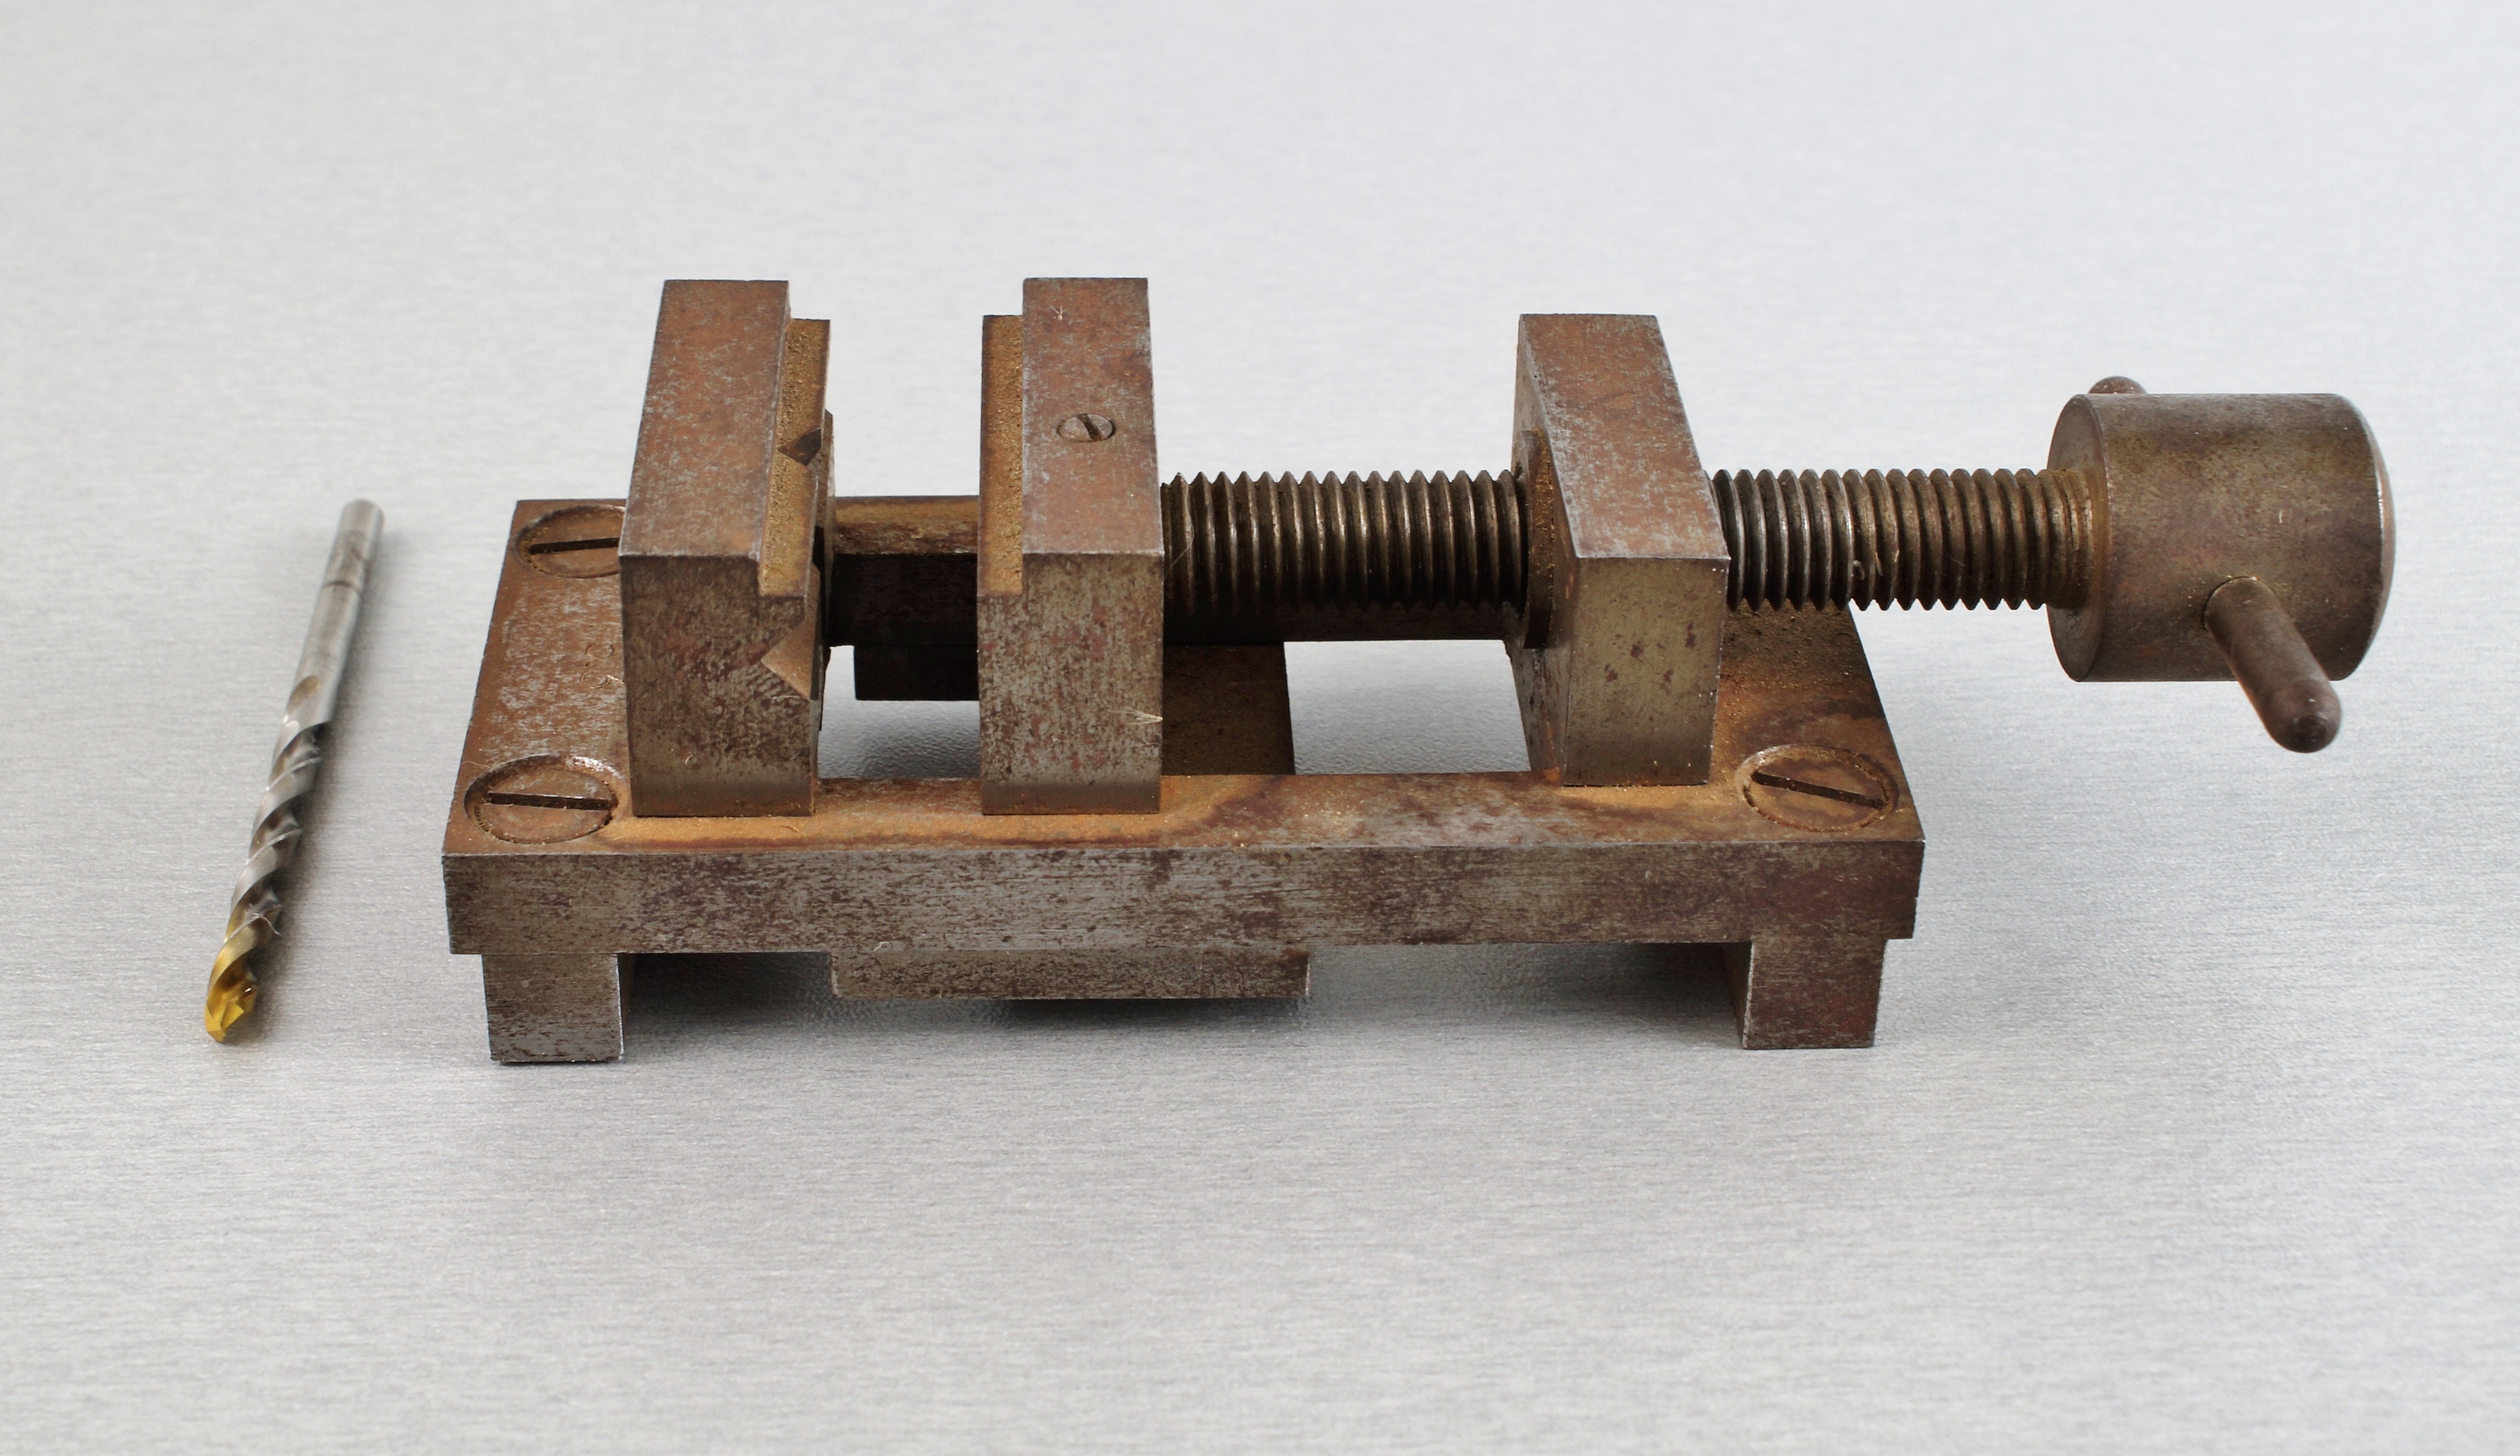
wood, old, tool, workshop, metal, machine, industry, material, drill, product, rusty, stainless, drilling, chips, vice, metalworking, machining, metal construction, clamping, cutting tools, drill vice, workpiece, workpiece backup